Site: saxony
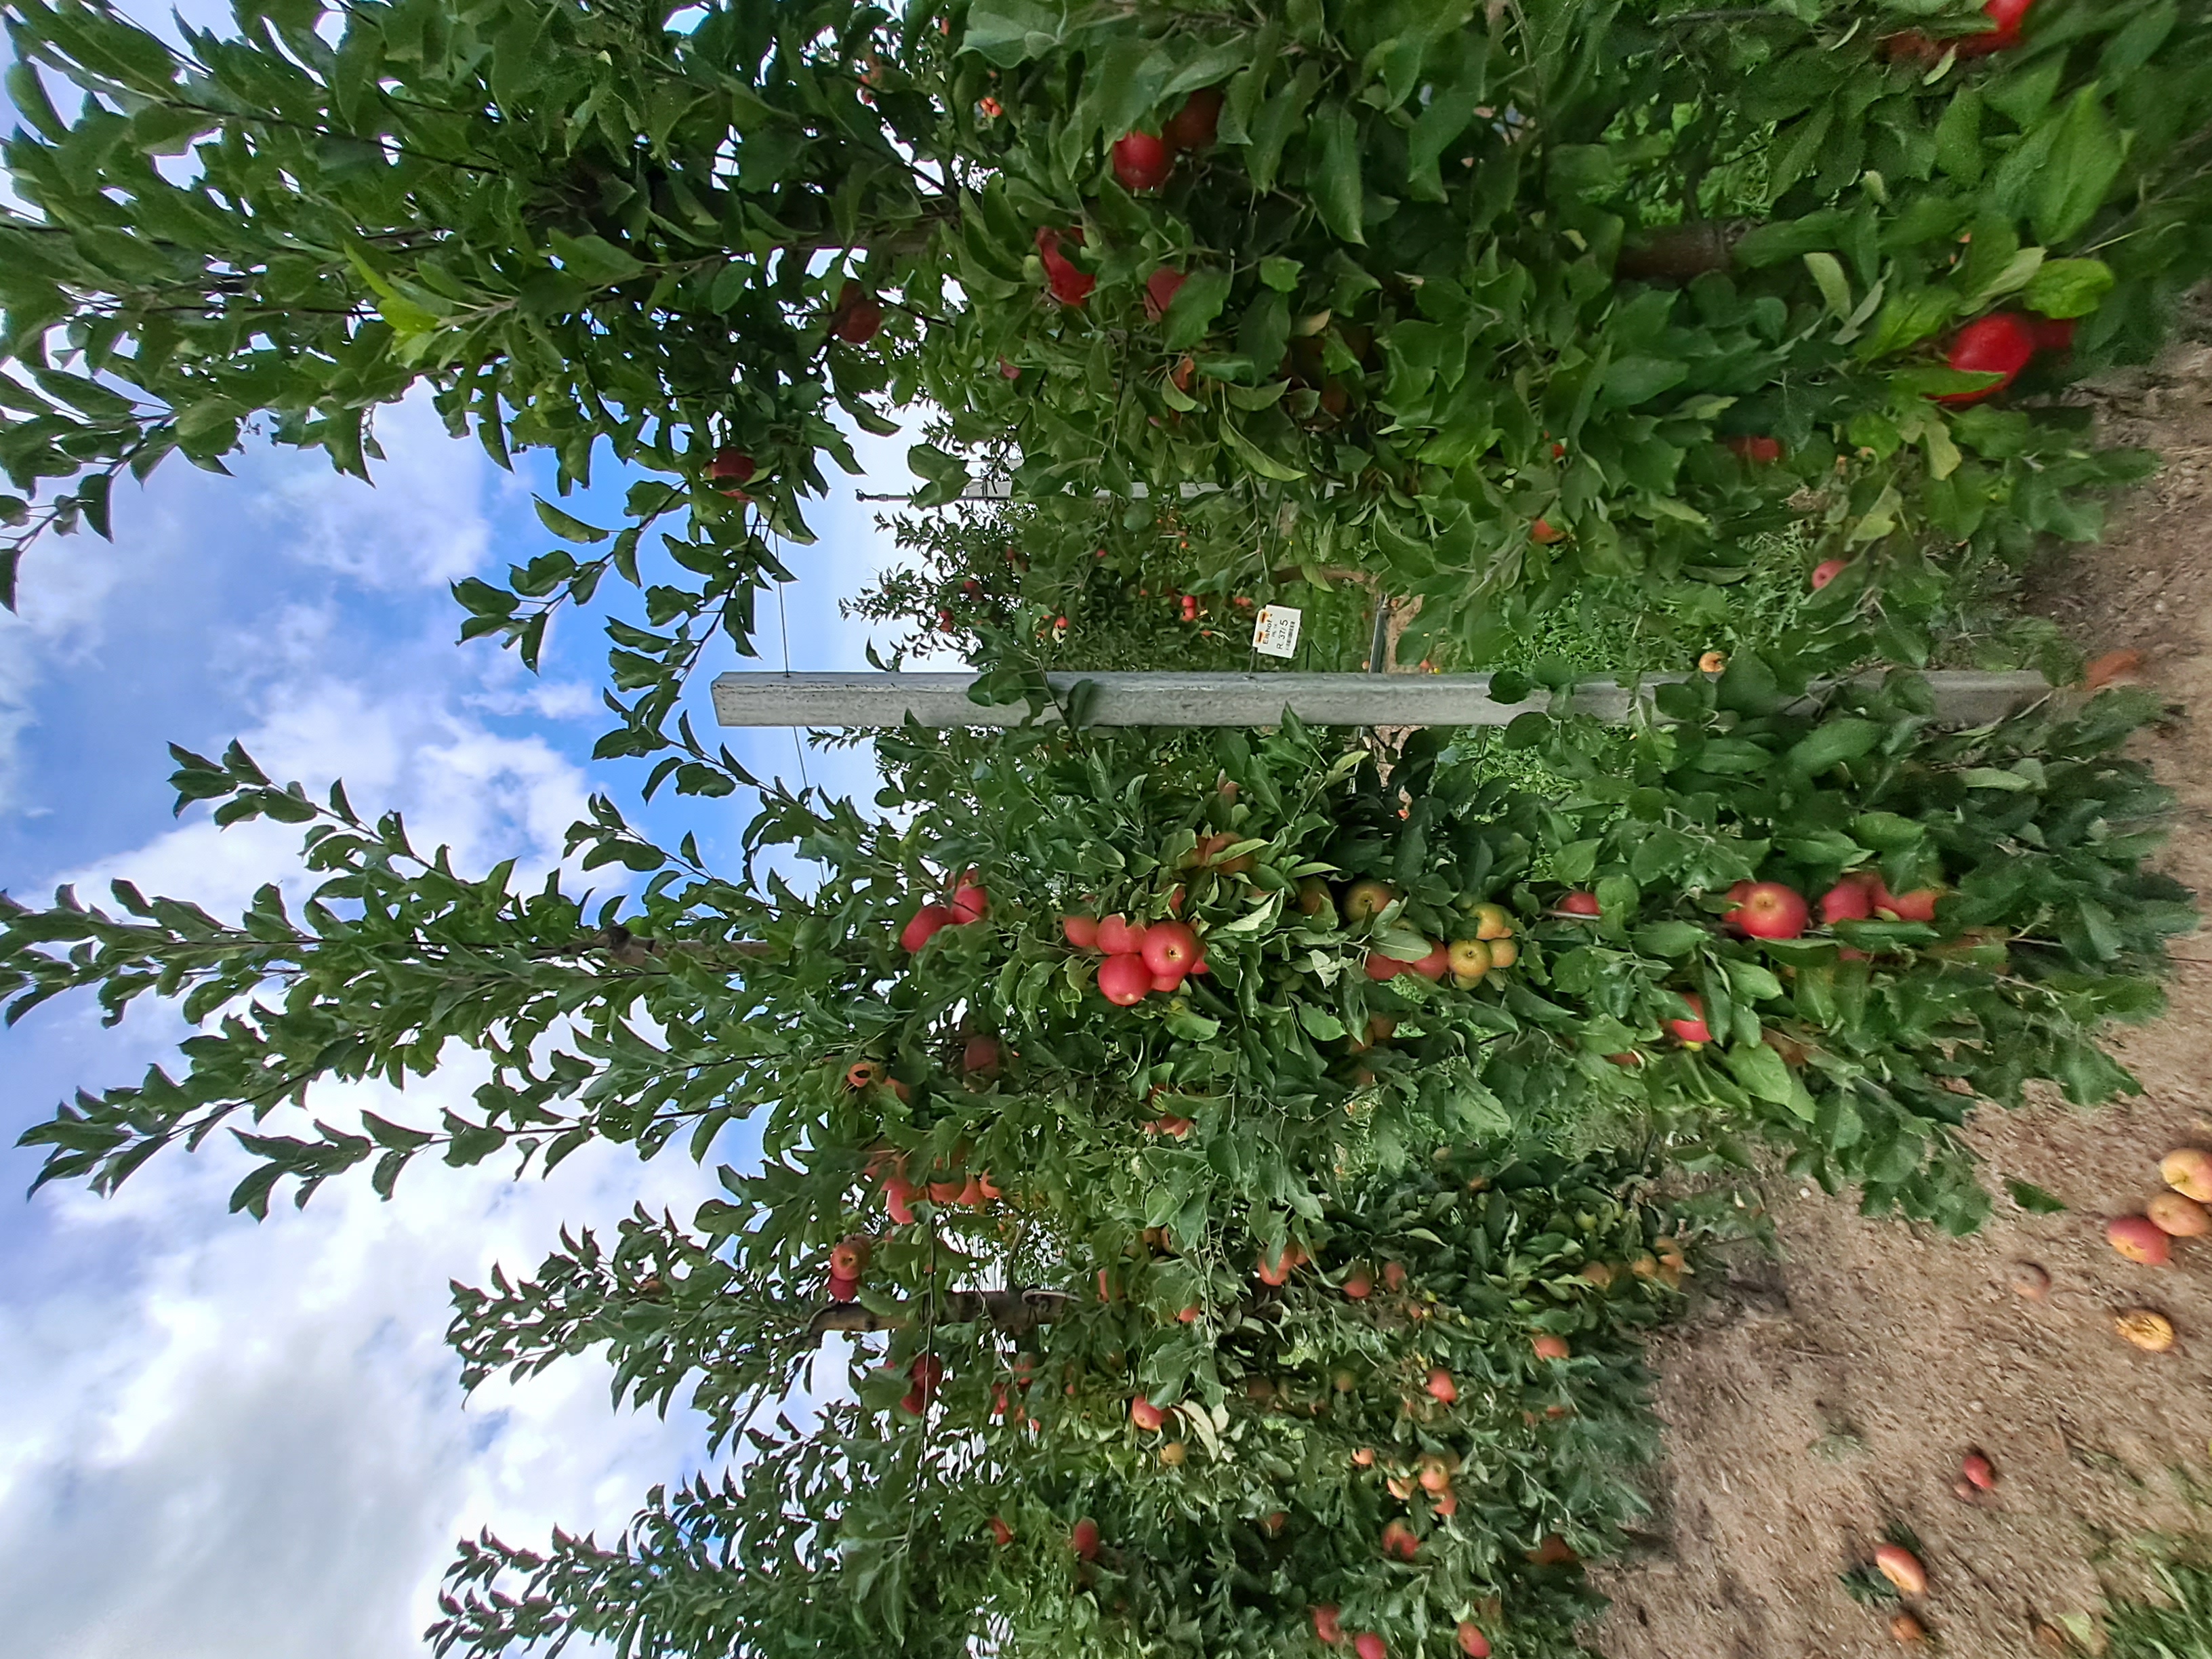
Growth stage (BBCH 87): Maturity of fruit and seed